United States Navy torpedo retrievers

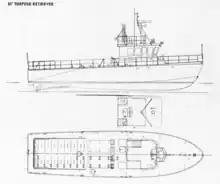
65' Torpedo recovery boat

This class of torpedo retrievers began as conversions from 63' aviation crash boats, designated auxiliary vessel - rescue (AVR) by the Navy. Their aft cockpits were modified with a ramp down to the water. Hand-cranked winches were installed on deck to haul torpedoes out of the water and onto the ramps. The configuration of these boats varied based on the model of AVR from which they were converted. Some gasoline powered boats could reach 20 knots, while others powered by twin Gray Marine 165 diesel engines, reached a speed of 11 knots. They sailed with a crew of six.